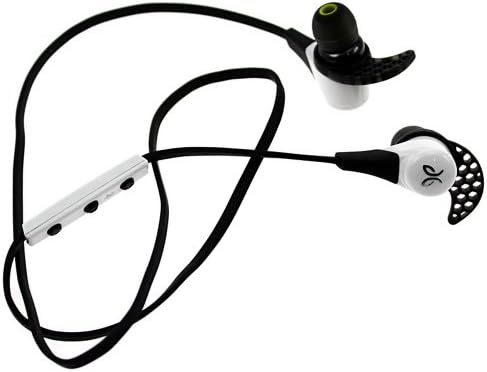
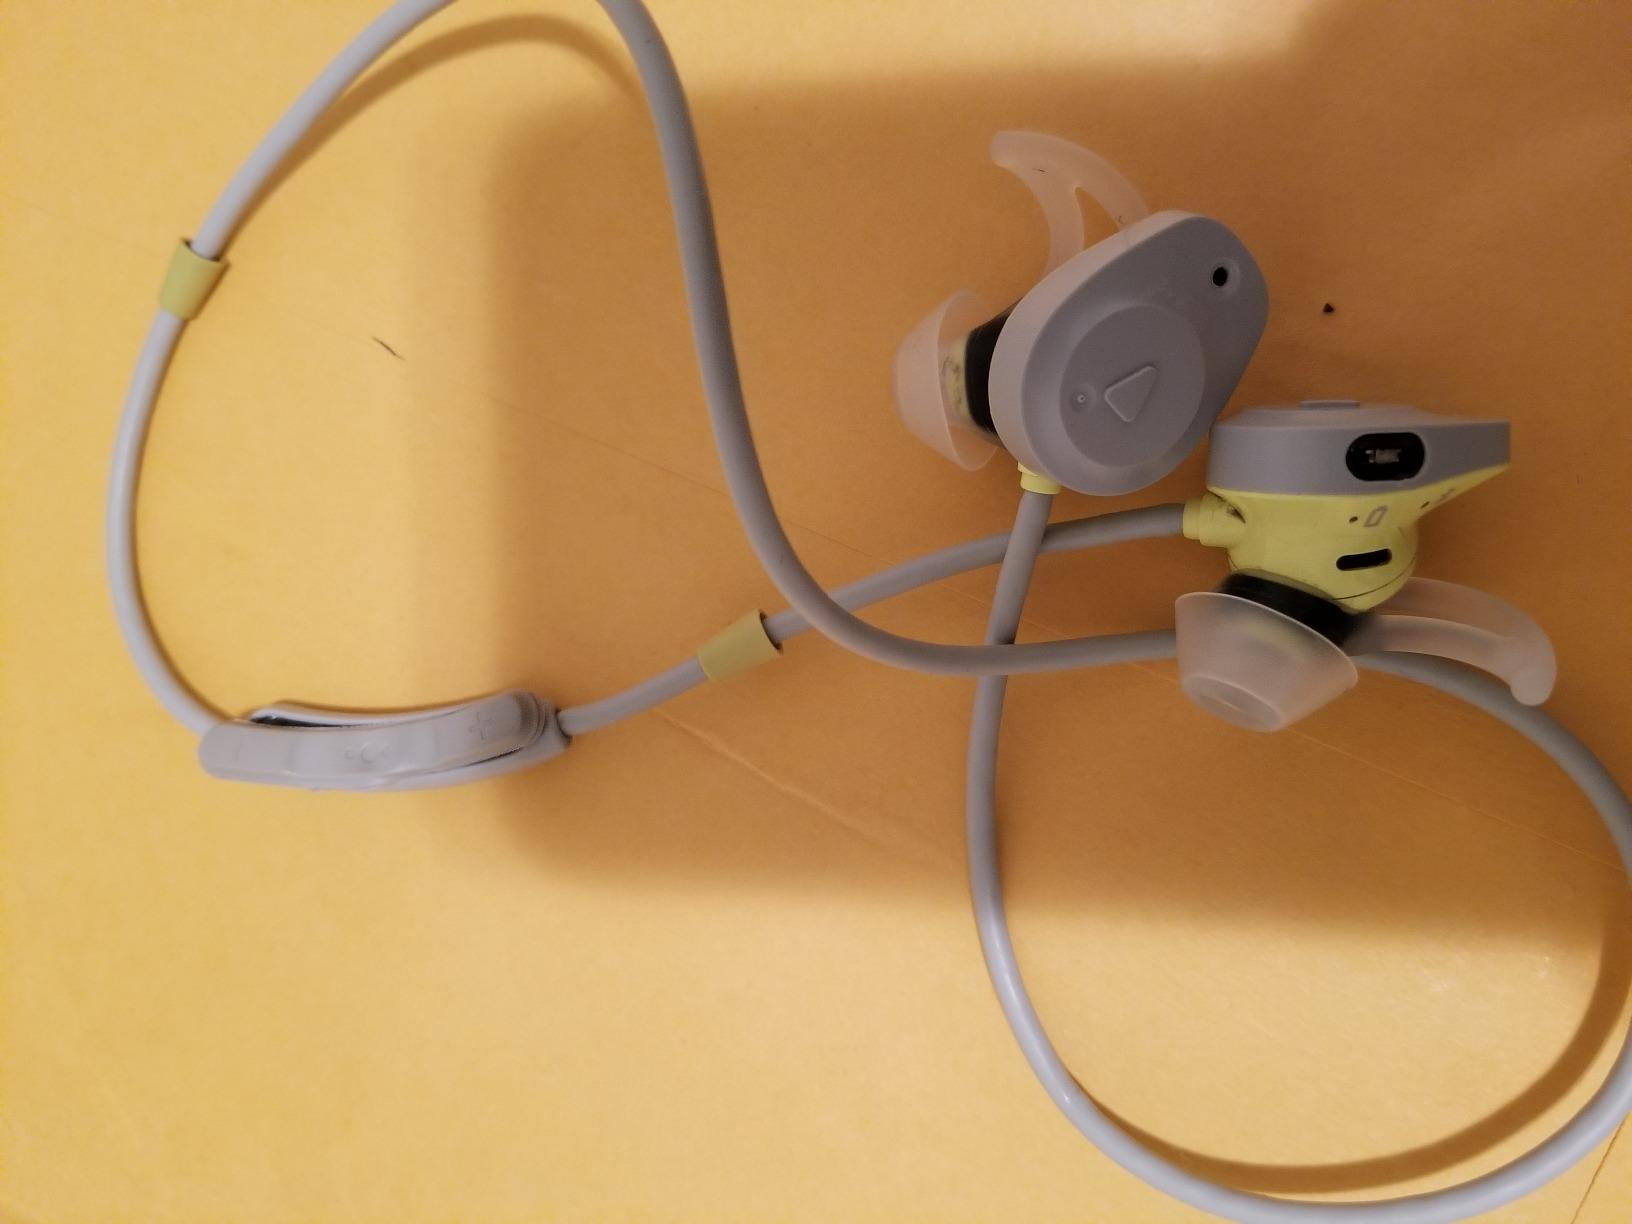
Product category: headphones
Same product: no